Kenny Burrell

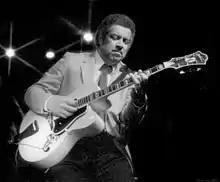
Burrell in San Francisco, California, March 8, 1984

Burrell toured with Oscar Peterson after graduating in 1955 and then moved to New York City in 1956 with pianist Tommy Flanagan. Within months, Burrell had recorded his first album as leader for Blue Note and both he and Flanagan were sought-after as sidemen and studio musicians, performing with singers Tony Bennett and Lena Horne and recording with Billie Holiday, Jimmy Smith, Gene Ammons, and Kenny Dorham, among others. From 1957 to 1959, Burrell occupied the former chair of Charlie Christian in Benny Goodman's band. Since his New York debut Burrell has had a prolific recording career, and critics have cited "The Cats" with John Coltrane in 1957, "Midnight Blue" with Stanley Turrentine in 1963, and "Guitar Forms" with arranger Gil Evans in 1965 as particular highlights.